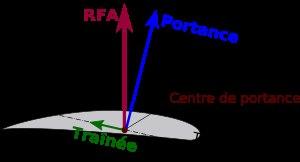
Le profil d'un élément aérodynamique est sa section longitudinale. Sa géométrie se caractérise par une cambrure, une épaisseur et la distribution de l'épaisseur. À fluide, vitesse et angle d'attaque donnés, cette géométrie détermine l’écoulement du fluide autour du profil, par conséquent l'intensité des forces générées à tout moment, portance et traînée. Le nombre de Reynolds et le nombre de Mach permettent de décrire numériquement l’écoulement.